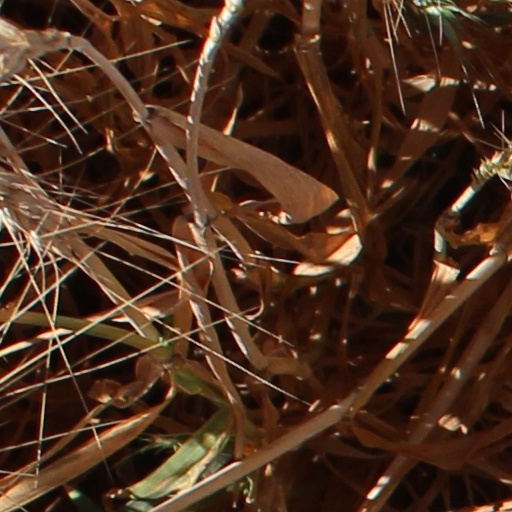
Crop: wheat